1 South African Infantry Battalion

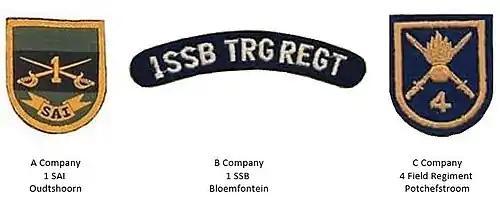
UDF era 1 SAI companies

The unit was reconstituted as 1 SA Infantry Battalion in November 1967 and moved to its current base at Tempe near Bloemfontein, in November 1973.